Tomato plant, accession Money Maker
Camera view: bottom (45 deg); turntable rotation: 240 degrees
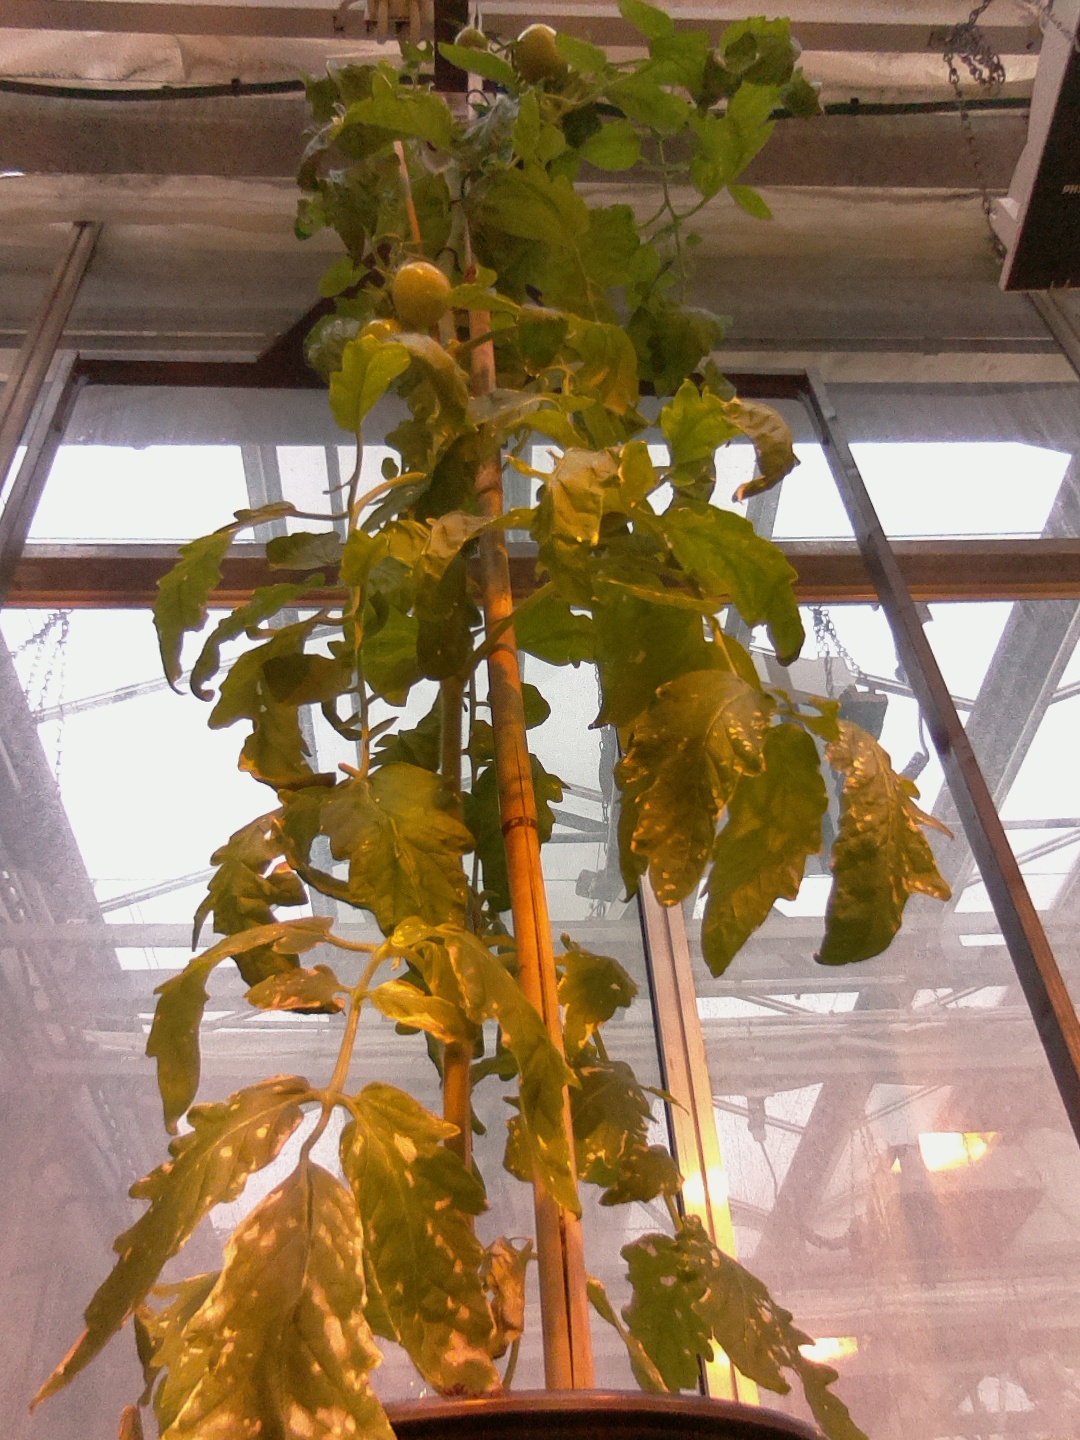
BBCH growth stage 75: 50%-60% of final fruit size